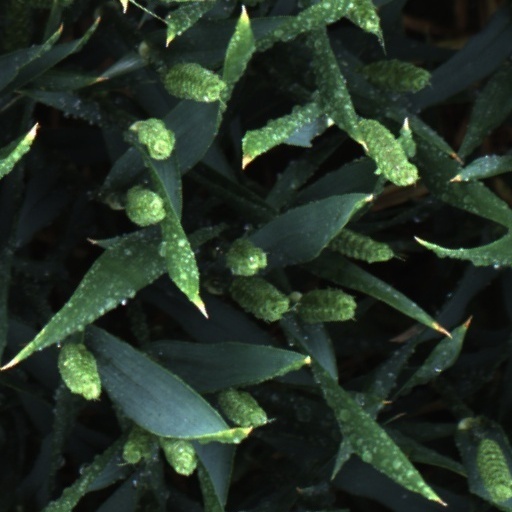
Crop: wheat